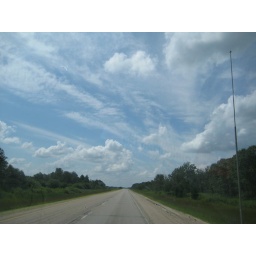
Day 3 - We arrived in Manitoba and it felt like the sky went on forever and the clouds were beautiful!